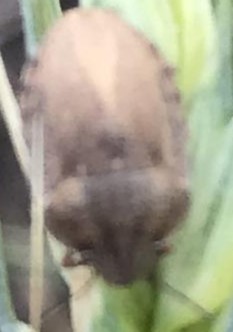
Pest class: occasional_pest